Wilton Mill, Radcliffe

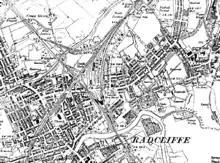
Wilton Mill can be seen north of the river, east of the railway viaduct.

Radcliffe is a town within the Metropolitan Borough of Bury, in Greater Manchester, England. It lies on undulating ground in the Irwell Valley, along the course of the River Irwell, south-west of Bury and north-northwest of Manchester. Radcliffe is contiguous with the town of Whitefield to the south. The Manchester, Bolton & Bury Canal served and bisected the town. The town had significant rail connections: the opening of the Manchester, Bury and Rossendale Railway (later known as the East Lancashire Railway (ELR)) in 1846 brought the town a direct connection to Manchester and Bury and Liverpool and Bury Railway (L&BR) opened on 28 November 1848, with a station to the north of the town, on 18 July 1872 the Lancashire and Yorkshire Railway (L&YR), which had amalgamated with the ELR some years previously, gained an Act of Parliament to construct a railway between Manchester and Bury, via Whitefield and Prestwich.The underlying coal measures throughout the town were a valuable source of fuel. Radcliffe already had an established textile industry before the arrival of steam power.